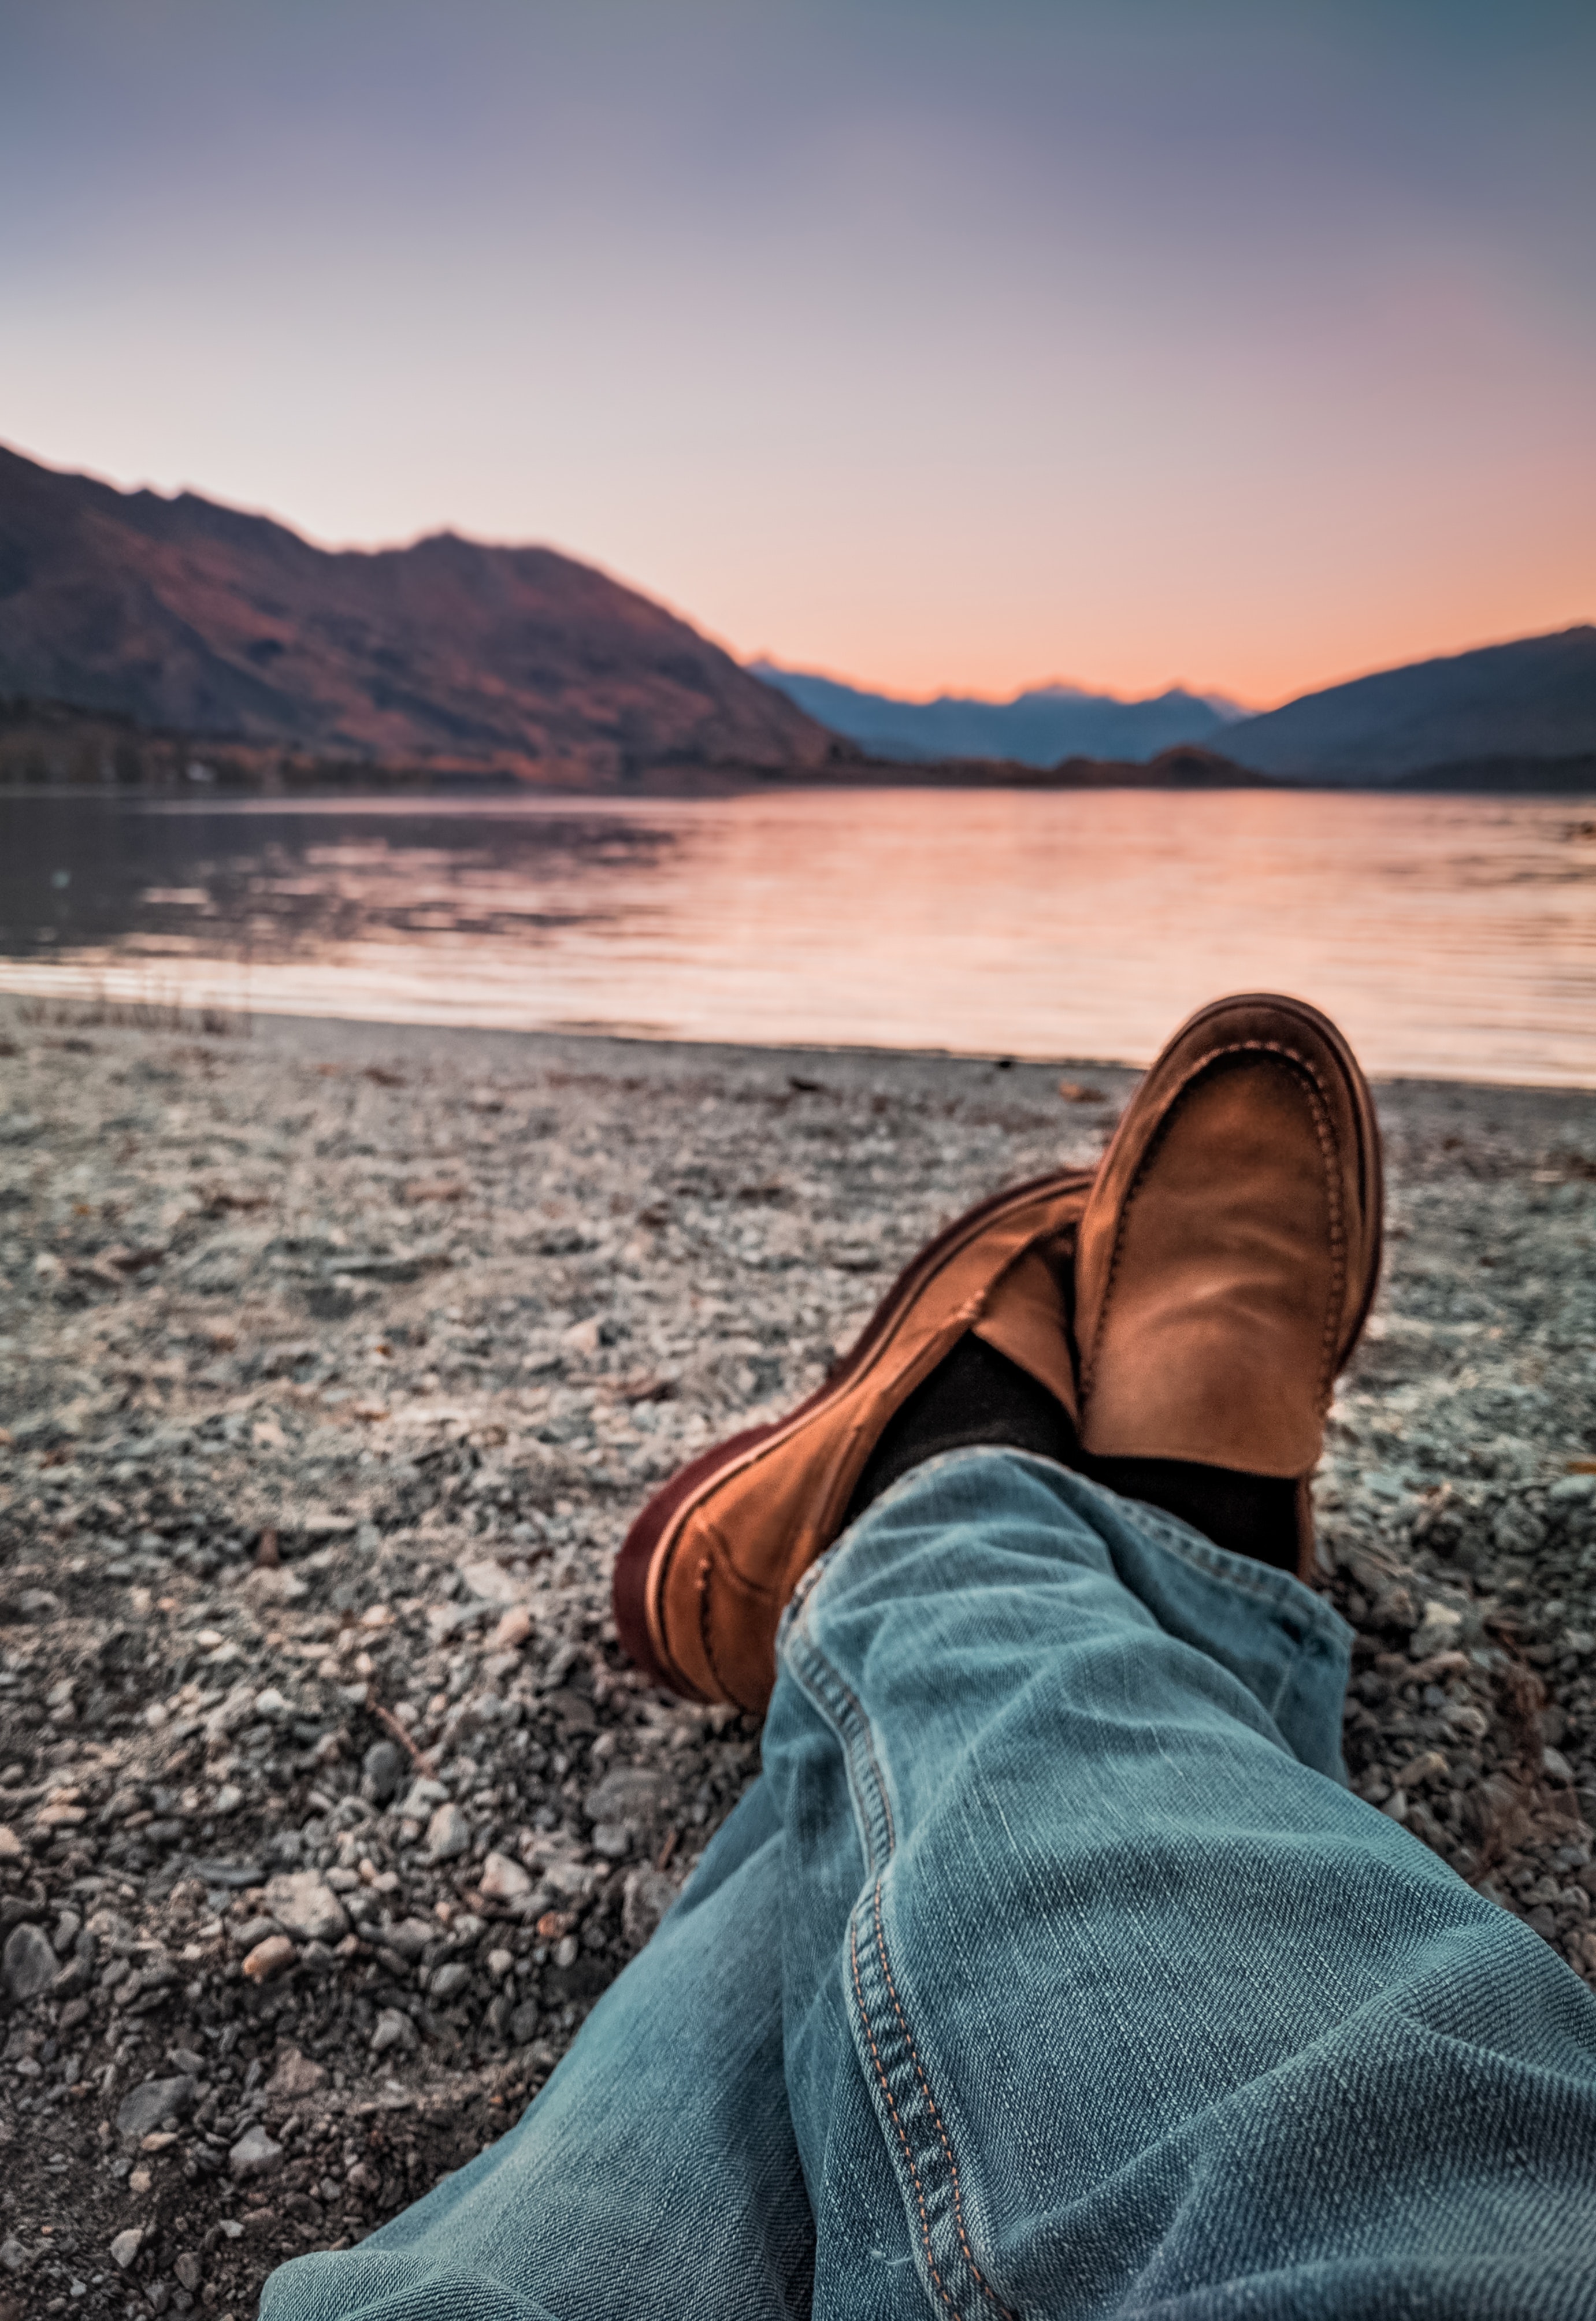
sky, leg, sea, cloud, morning, horizon, mountain, sitting, footwear, sunlight, sand, atmosphere, landscape, evening, summer, photography, ocean, lake, vacation, calm, beach, coast, wood, shoe, rock, hill, stock photography, human leg, dusk, sunset, mountain range, river, foot, winter, sunrise, dawn